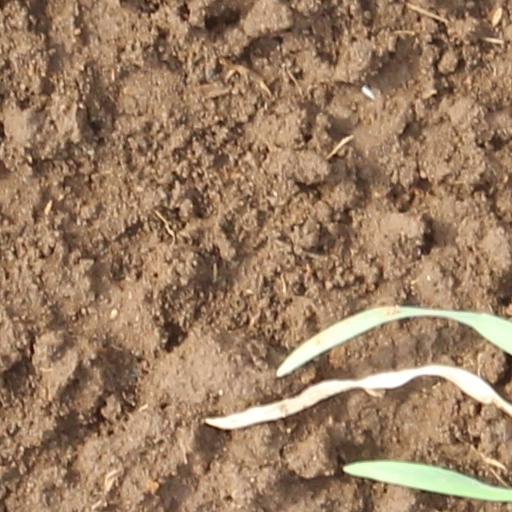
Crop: wheat